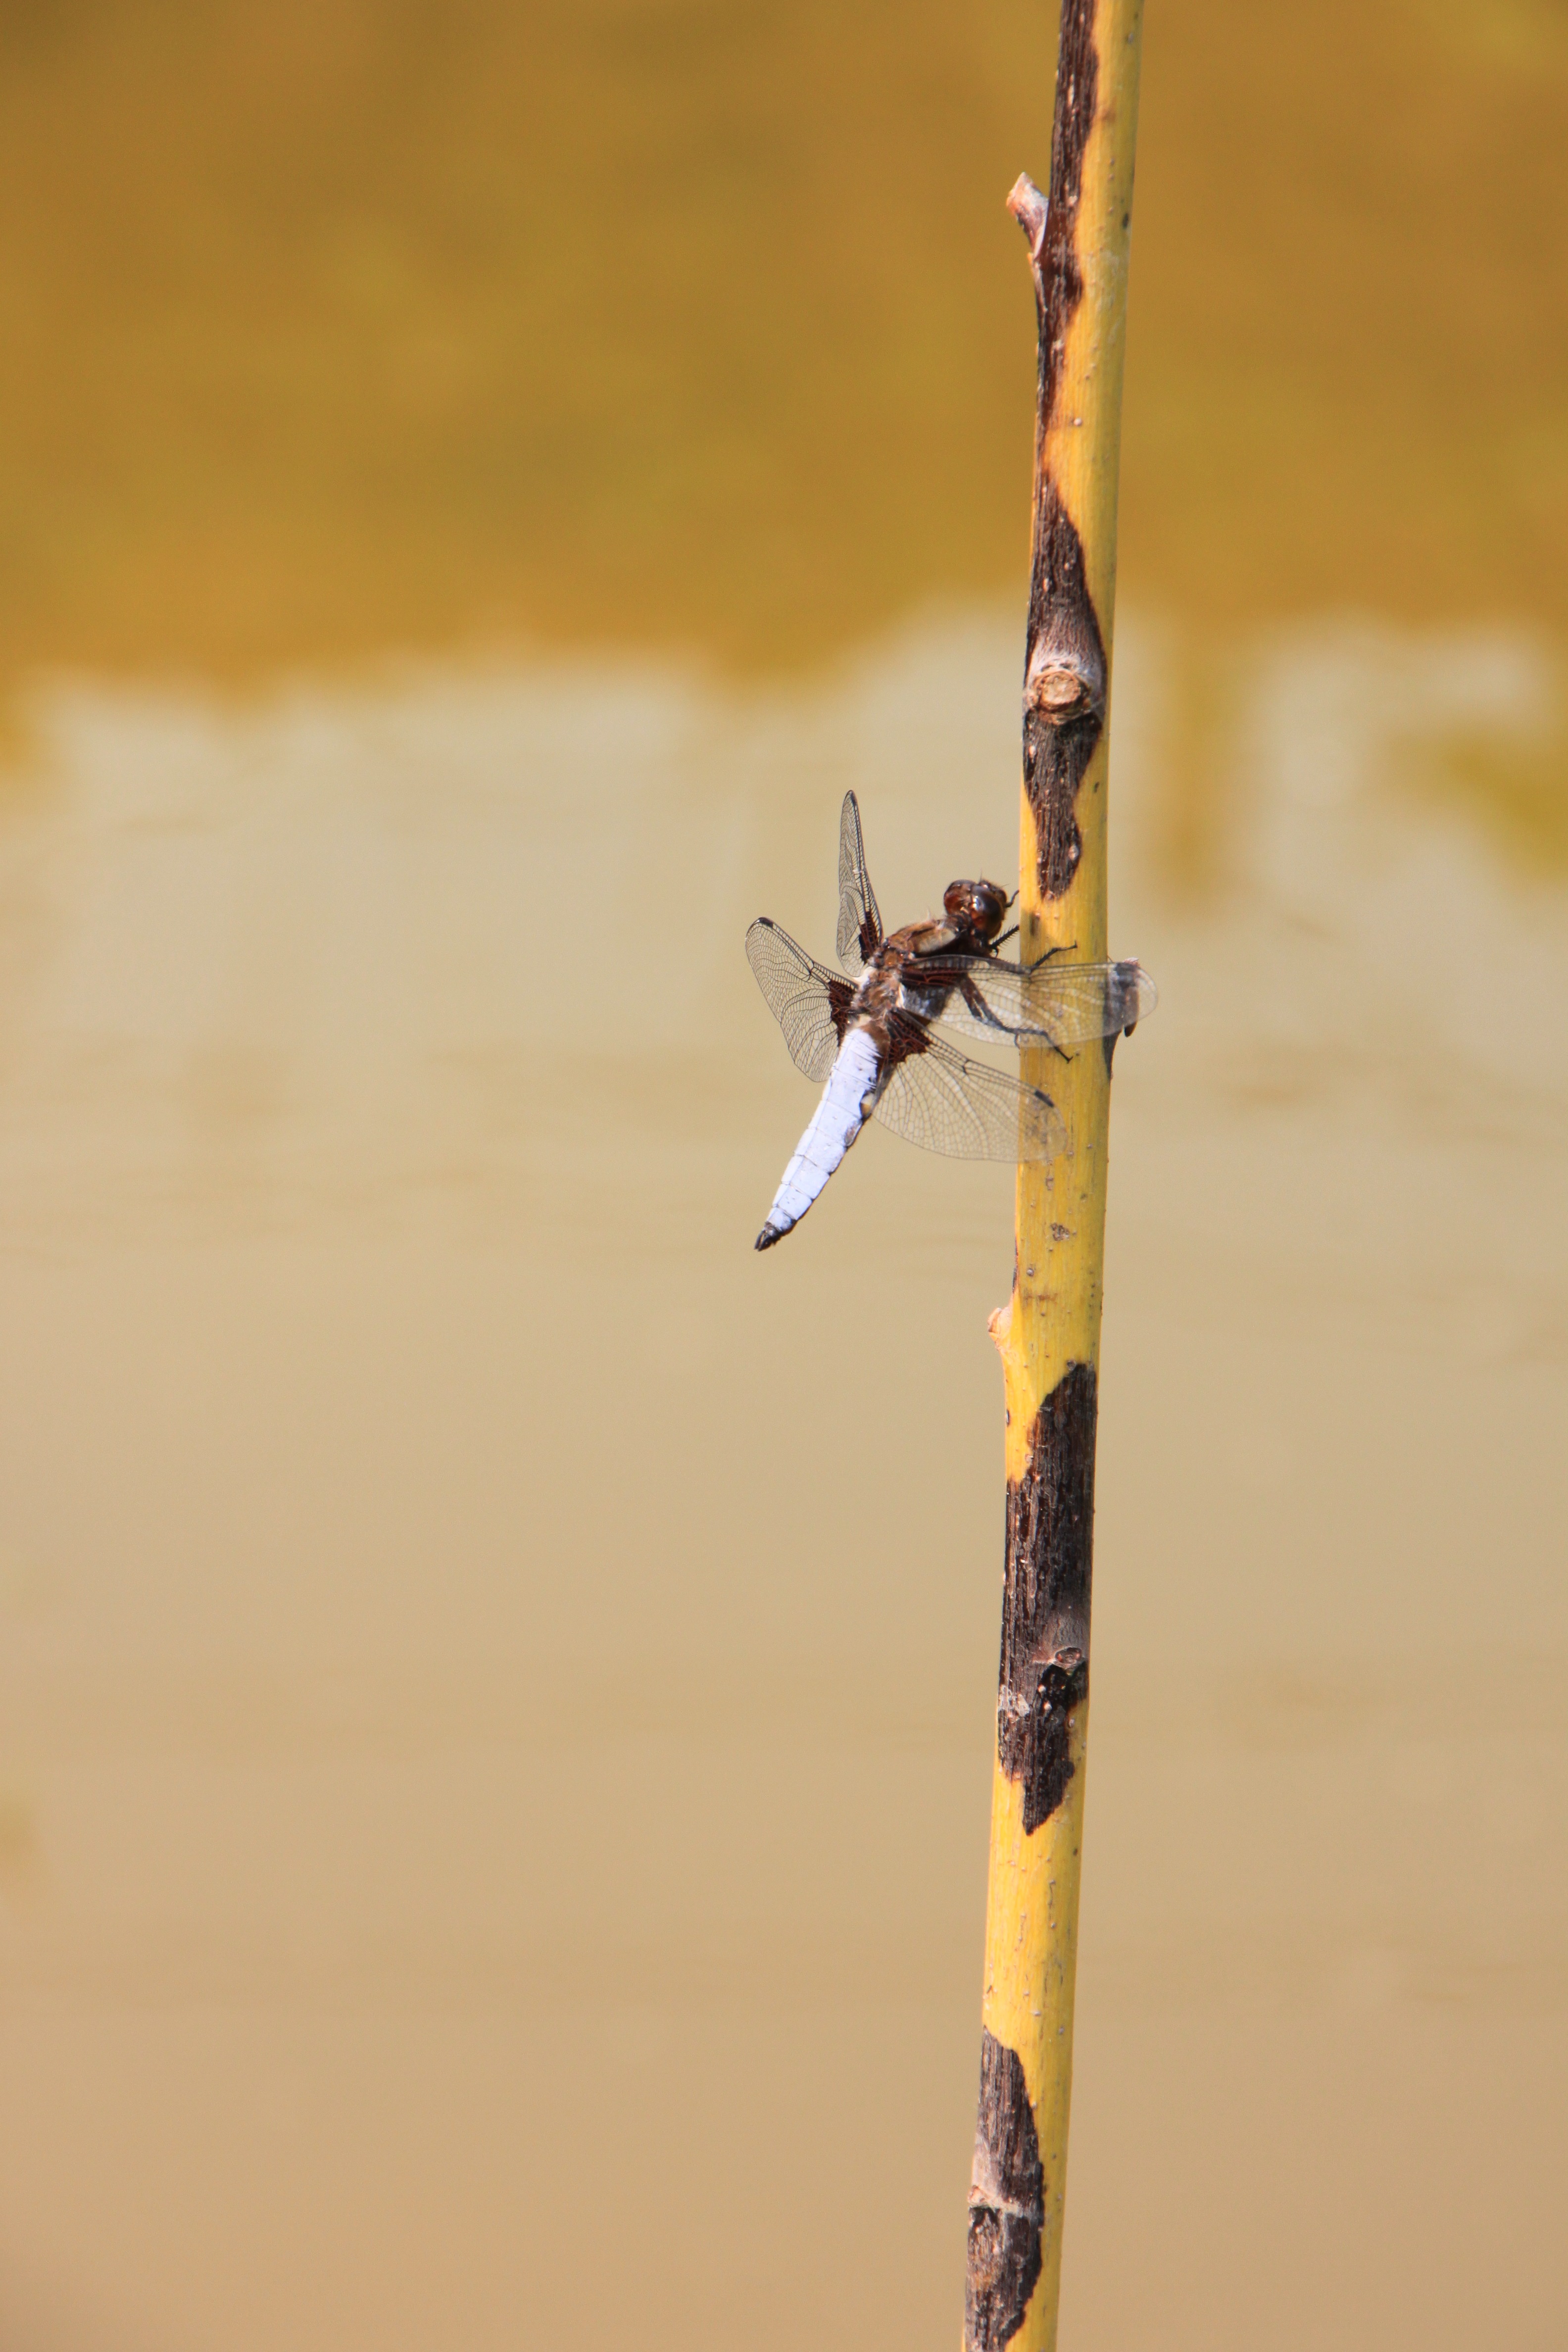
landscape, water, nature, sand, sky, wildlife, hanging, yellow, willow, dragonfly, insects, large, macro photography, atmosphere of earth